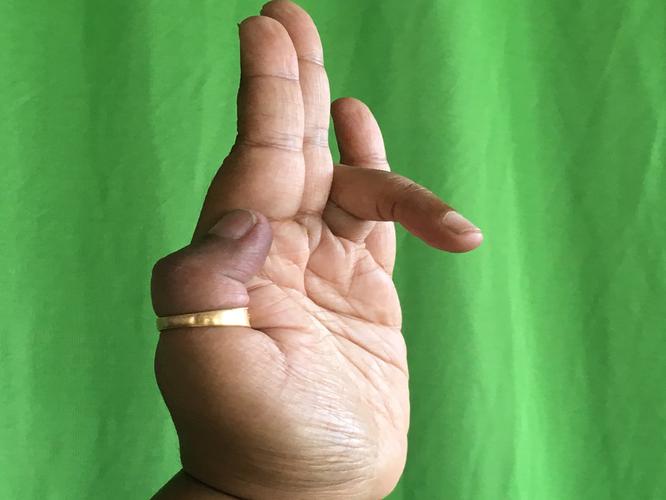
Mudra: Tripathaka
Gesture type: single_hand